Effects of Hurricane Maria in Puerto Rico

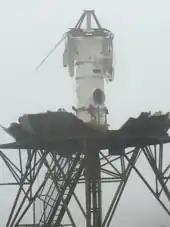
NEXRAD radar destroyed by Maria

The NEXRAD Doppler weather radar of Puerto Rico had also been destroyed by Maria's winds. The radome, which covers the radar antenna, was destroyed in the winds, and the wide radar dish was blown from the pedestal, which remained intact. The radar is located at an elevation of and the anemometer at the site measured winds of about before communications broke, which means winds at that height were likely 20 percent higher than what was seen at sea level, possibly reaching Category 5 levels. A new Doppler radar was constructed nine months later in June 2018.